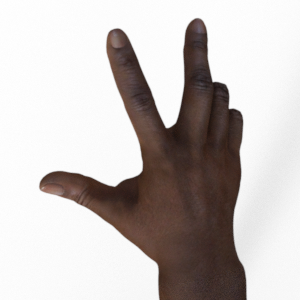
Label: scissors